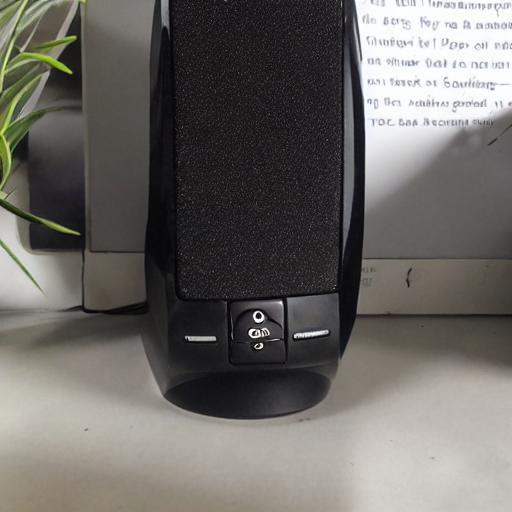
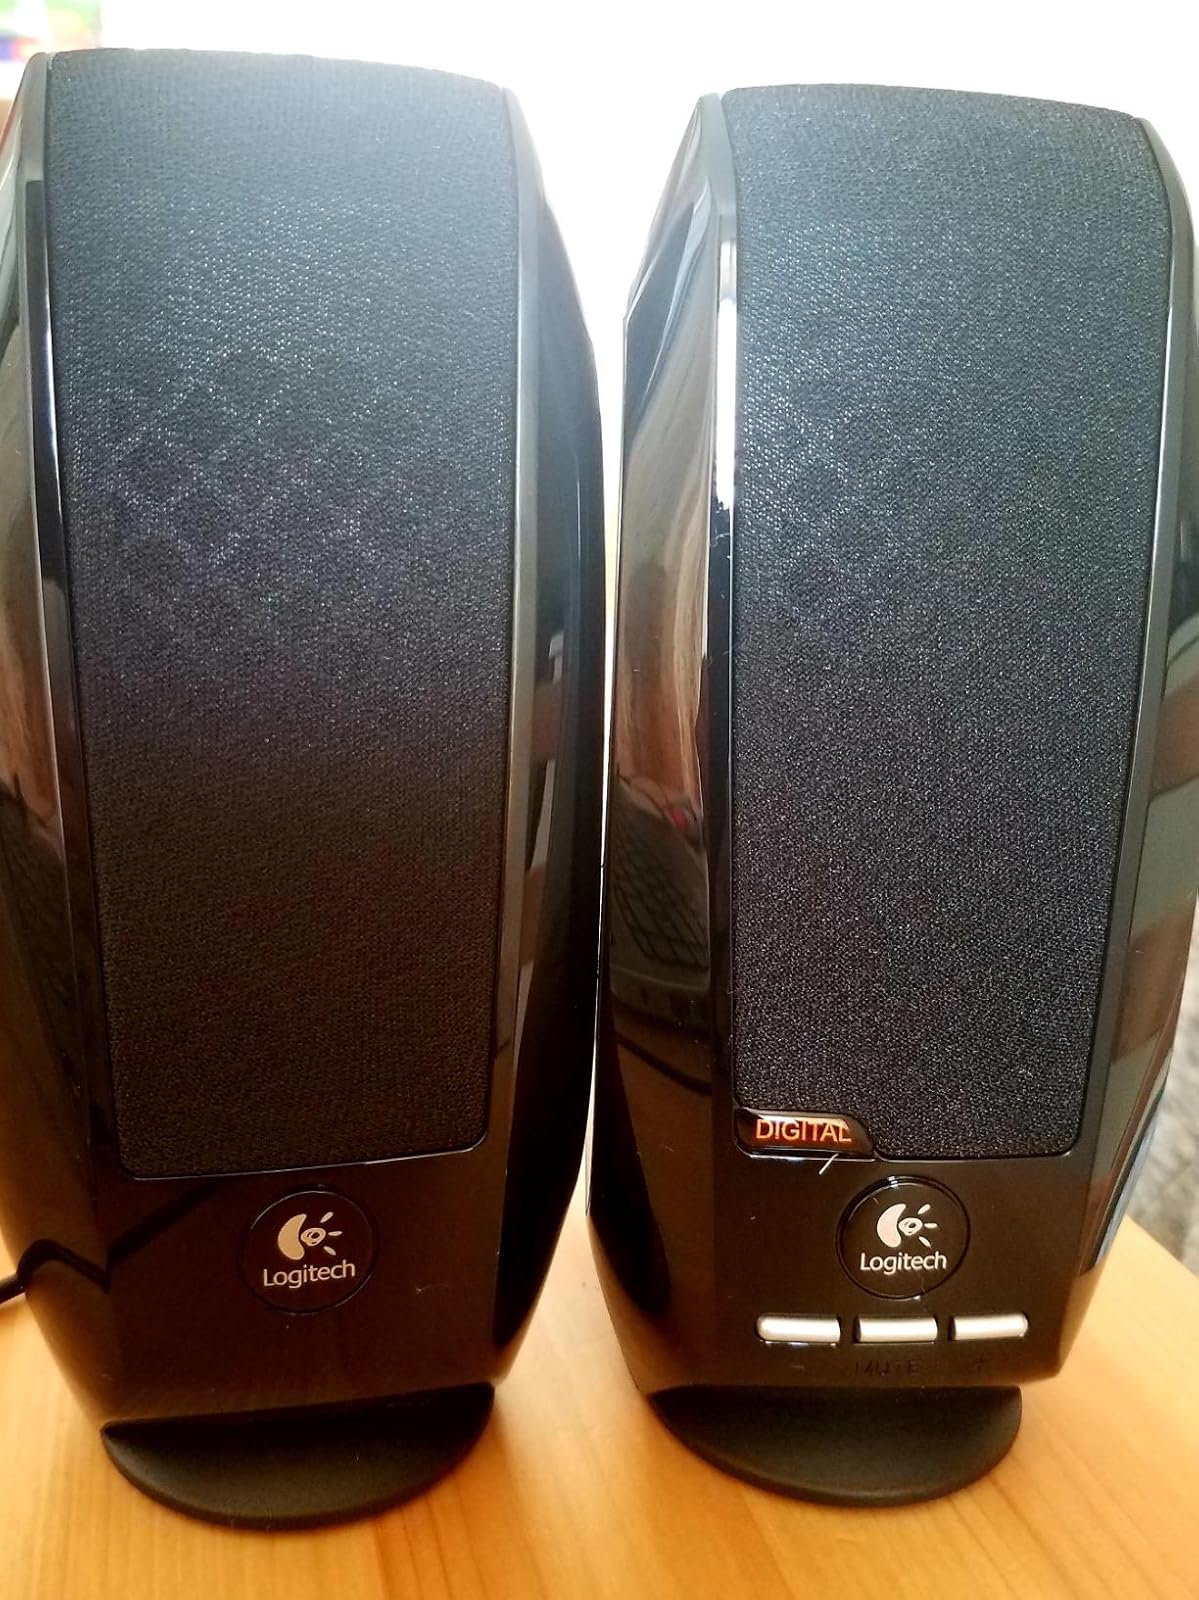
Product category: speaker
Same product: no